First Church of Christ, Scientist (Oconto, Wisconsin)

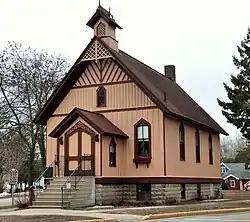
The First Church of Christ, Scientist, in 2013

First Church of Christ, Scientist, also known as First Christian Science Church Edifice, is a church building located in Oconto, Wisconsin. Built in 1886 of stone, weatherboard and brick in the Gothic Revival style, it was the first purpose-built Christian Science church edifice in the world. It was added to the National Register of Historic Places in 1974.